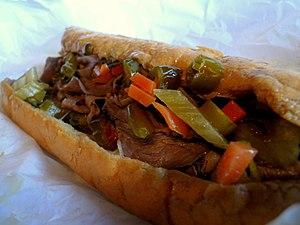
Chicago /ʃi.ka.ɡo/ est la troisième ville des États-Unis par sa population et est située dans le Nord-Est de l'État de l'Illinois. C'est la plus grande ville de la région du Midwest, dont elle forme le principal centre économique et culturel. Chicago se trouve sur la rive sud-ouest du lac Michigan, un des cinq Grands Lacs d'Amérique du Nord. Les rivières Chicago et Calumet traversent la ville.